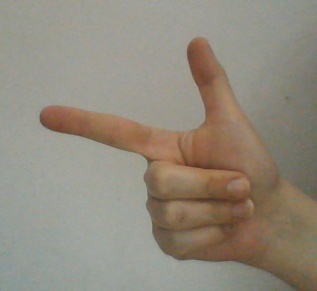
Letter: yaa